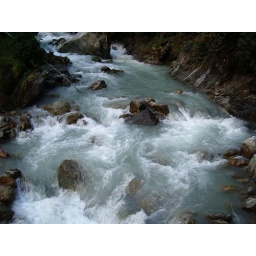
mountain river just above Stechelberg